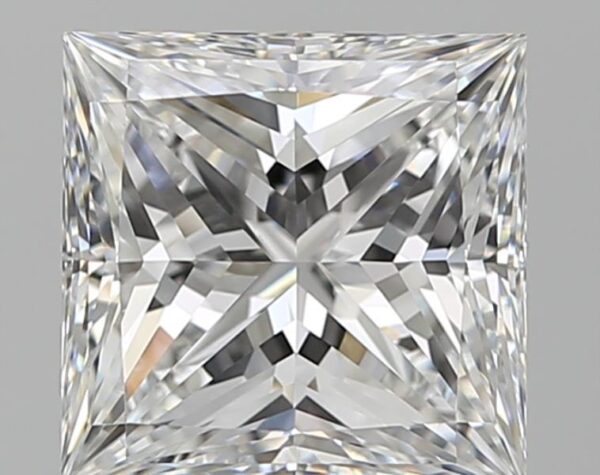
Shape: princess
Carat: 2.03
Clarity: IF
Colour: E
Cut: EX
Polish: EX
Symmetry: EX
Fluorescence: N
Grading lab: GIA
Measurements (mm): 7.24 x 7.12 x 4.8